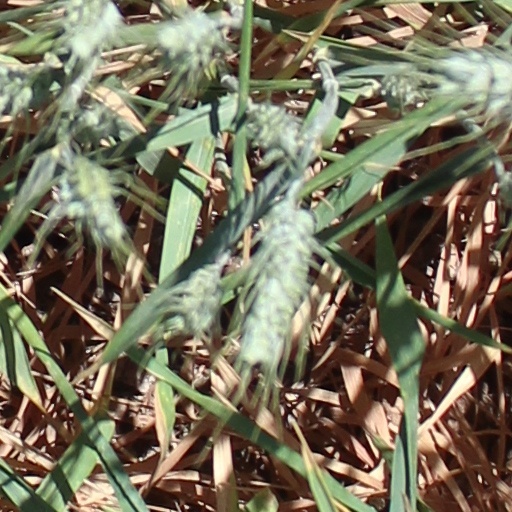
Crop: wheat